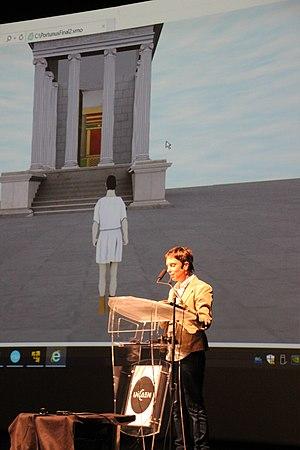
10 ans de Nocturnes du Plan de Rome 2016 - Sophie Madeleine et Marcus
Le Plan de Rome est une maquette, ou plus précisément un plan-relief de la Rome antique du IVᵉ siècle, en plâtre verni, qui représente à l'échelle 1/400 les trois cinquièmes de la ville, en un puzzle d'une centaine de pièces, réalisée par Paul Bigot, architecte et lauréat du Grand prix de Rome pour l'année 1900. Initialement circonscrit au Circus Maximus, le travail de Bigot s'étend peu à peu à une surface de plus de 70 m². C'est aussi un projet de restitution virtuelle mené à l'université de Caen depuis les années 1990.